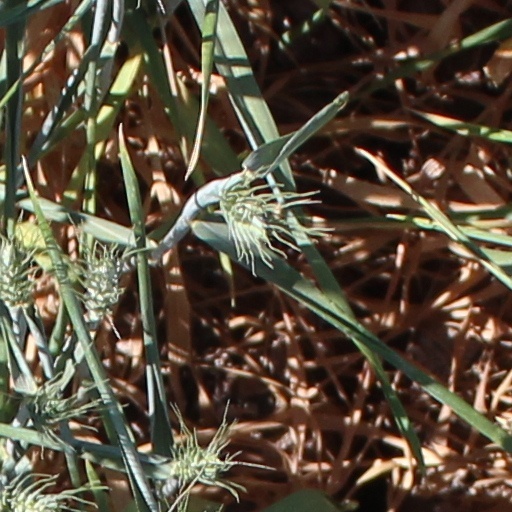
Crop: wheat